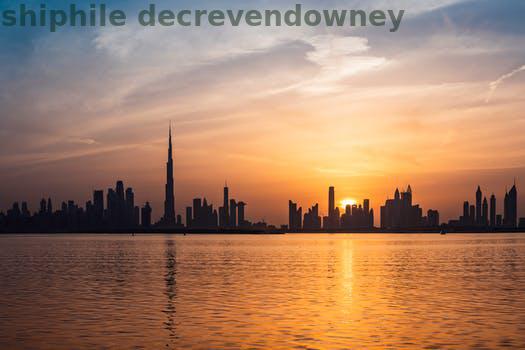
Label: Watermark